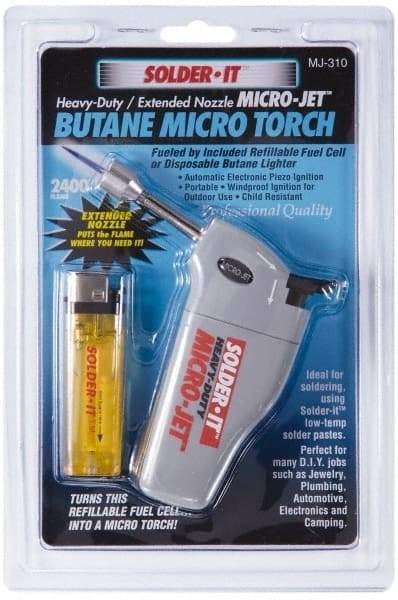
Solder-It - Butane Touch - Contains Mini Torch, Extended Nozzle & Refillable Fuel Cell
Item #: 81509408 Brand: Solder-It Model #: MJ-310 Exact Tooling IR#: 04 Product Specifications Type Butane Contents Mini Torch; Extended Nozzle; Refillable Fuel Cell
Brand: Solder-It
Category: Hardware > Tools > Hardware Torches